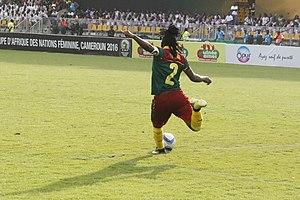
La Capitaine de l'équipe nationale des lionnes indomptables du Cameroun en pleine action lors de la finale de la coupe d'Afrique des Nations contre le Nigéria